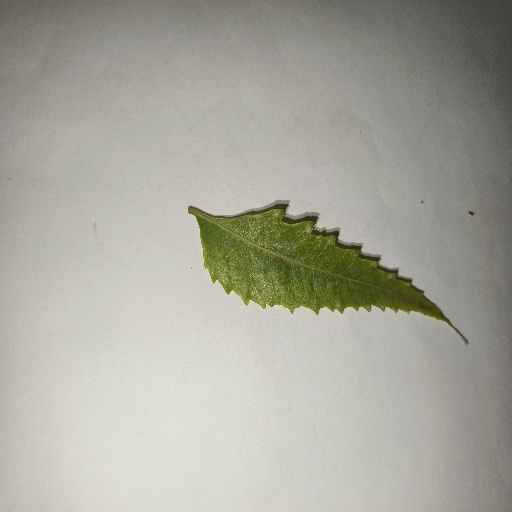
Species: Neem
Leaf condition: Yellow Leaf